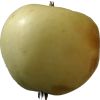
Label: Apple hit 1